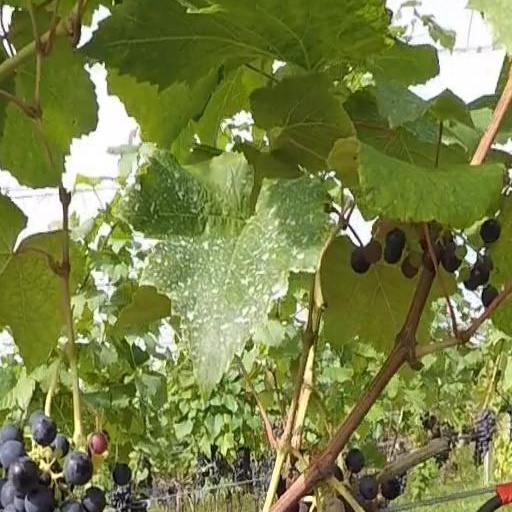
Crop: grape